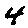
Label: 4